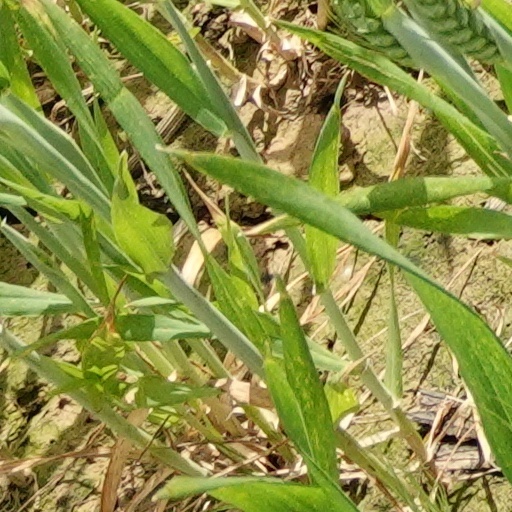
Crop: wheat